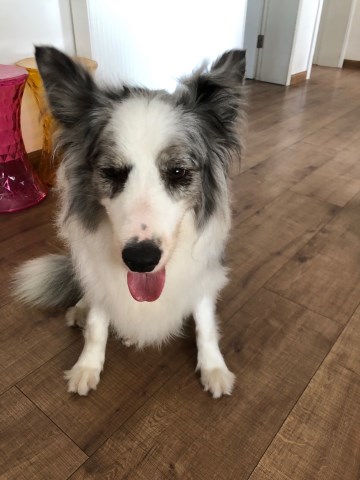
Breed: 2594-n000109-Border_collie